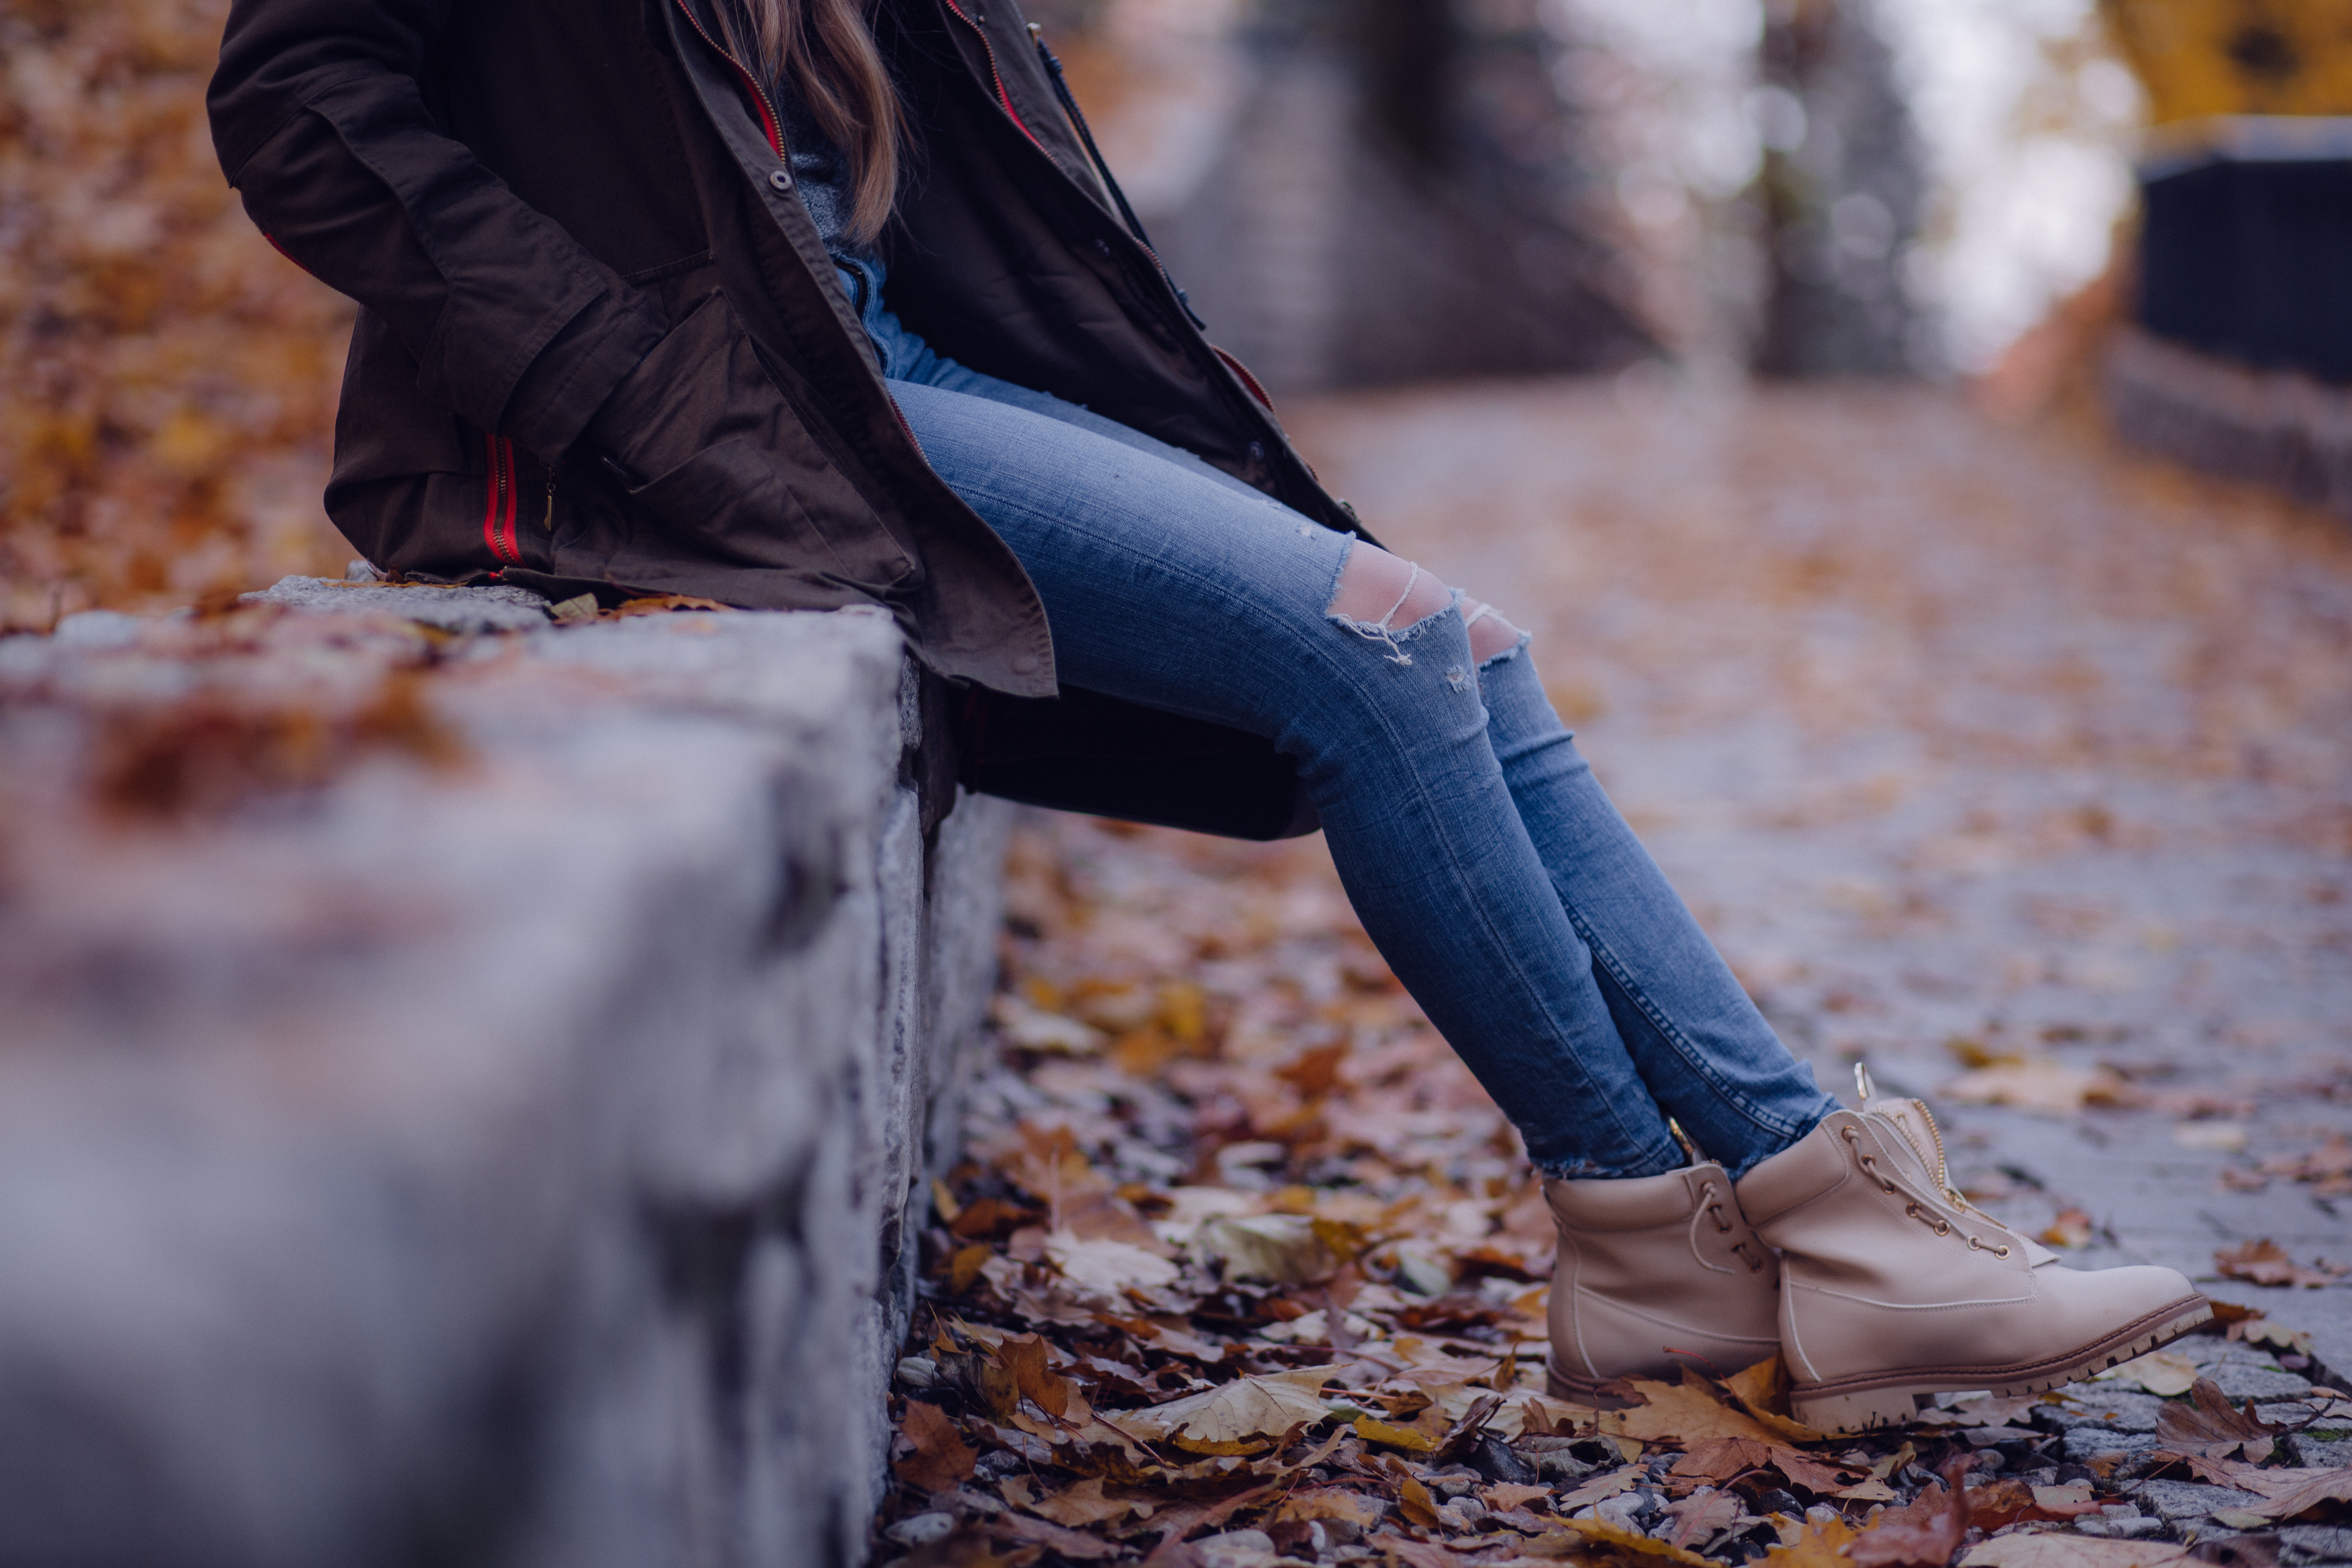
person, winter, blur, wood, girl, woman, road, street, photography, fall, male, leg, portrait, model, spring, color, sitting, autumn, child, fashion, blue, lady, jacket, season, sit, pants, leaves, outdoors, shoes, dress, legs, footwear, photograph, beauty, wear, adult, photo shoot, human positions, tattered pants